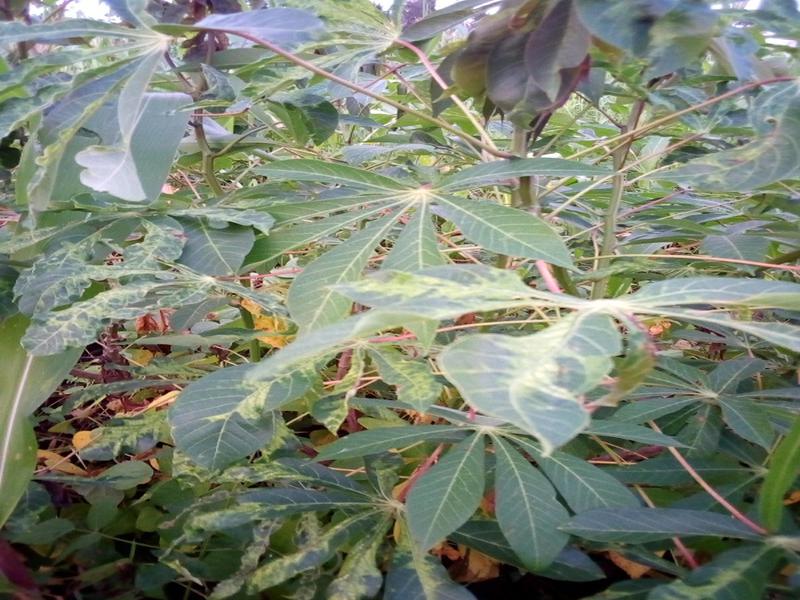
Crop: cassava
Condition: mosaic_disease